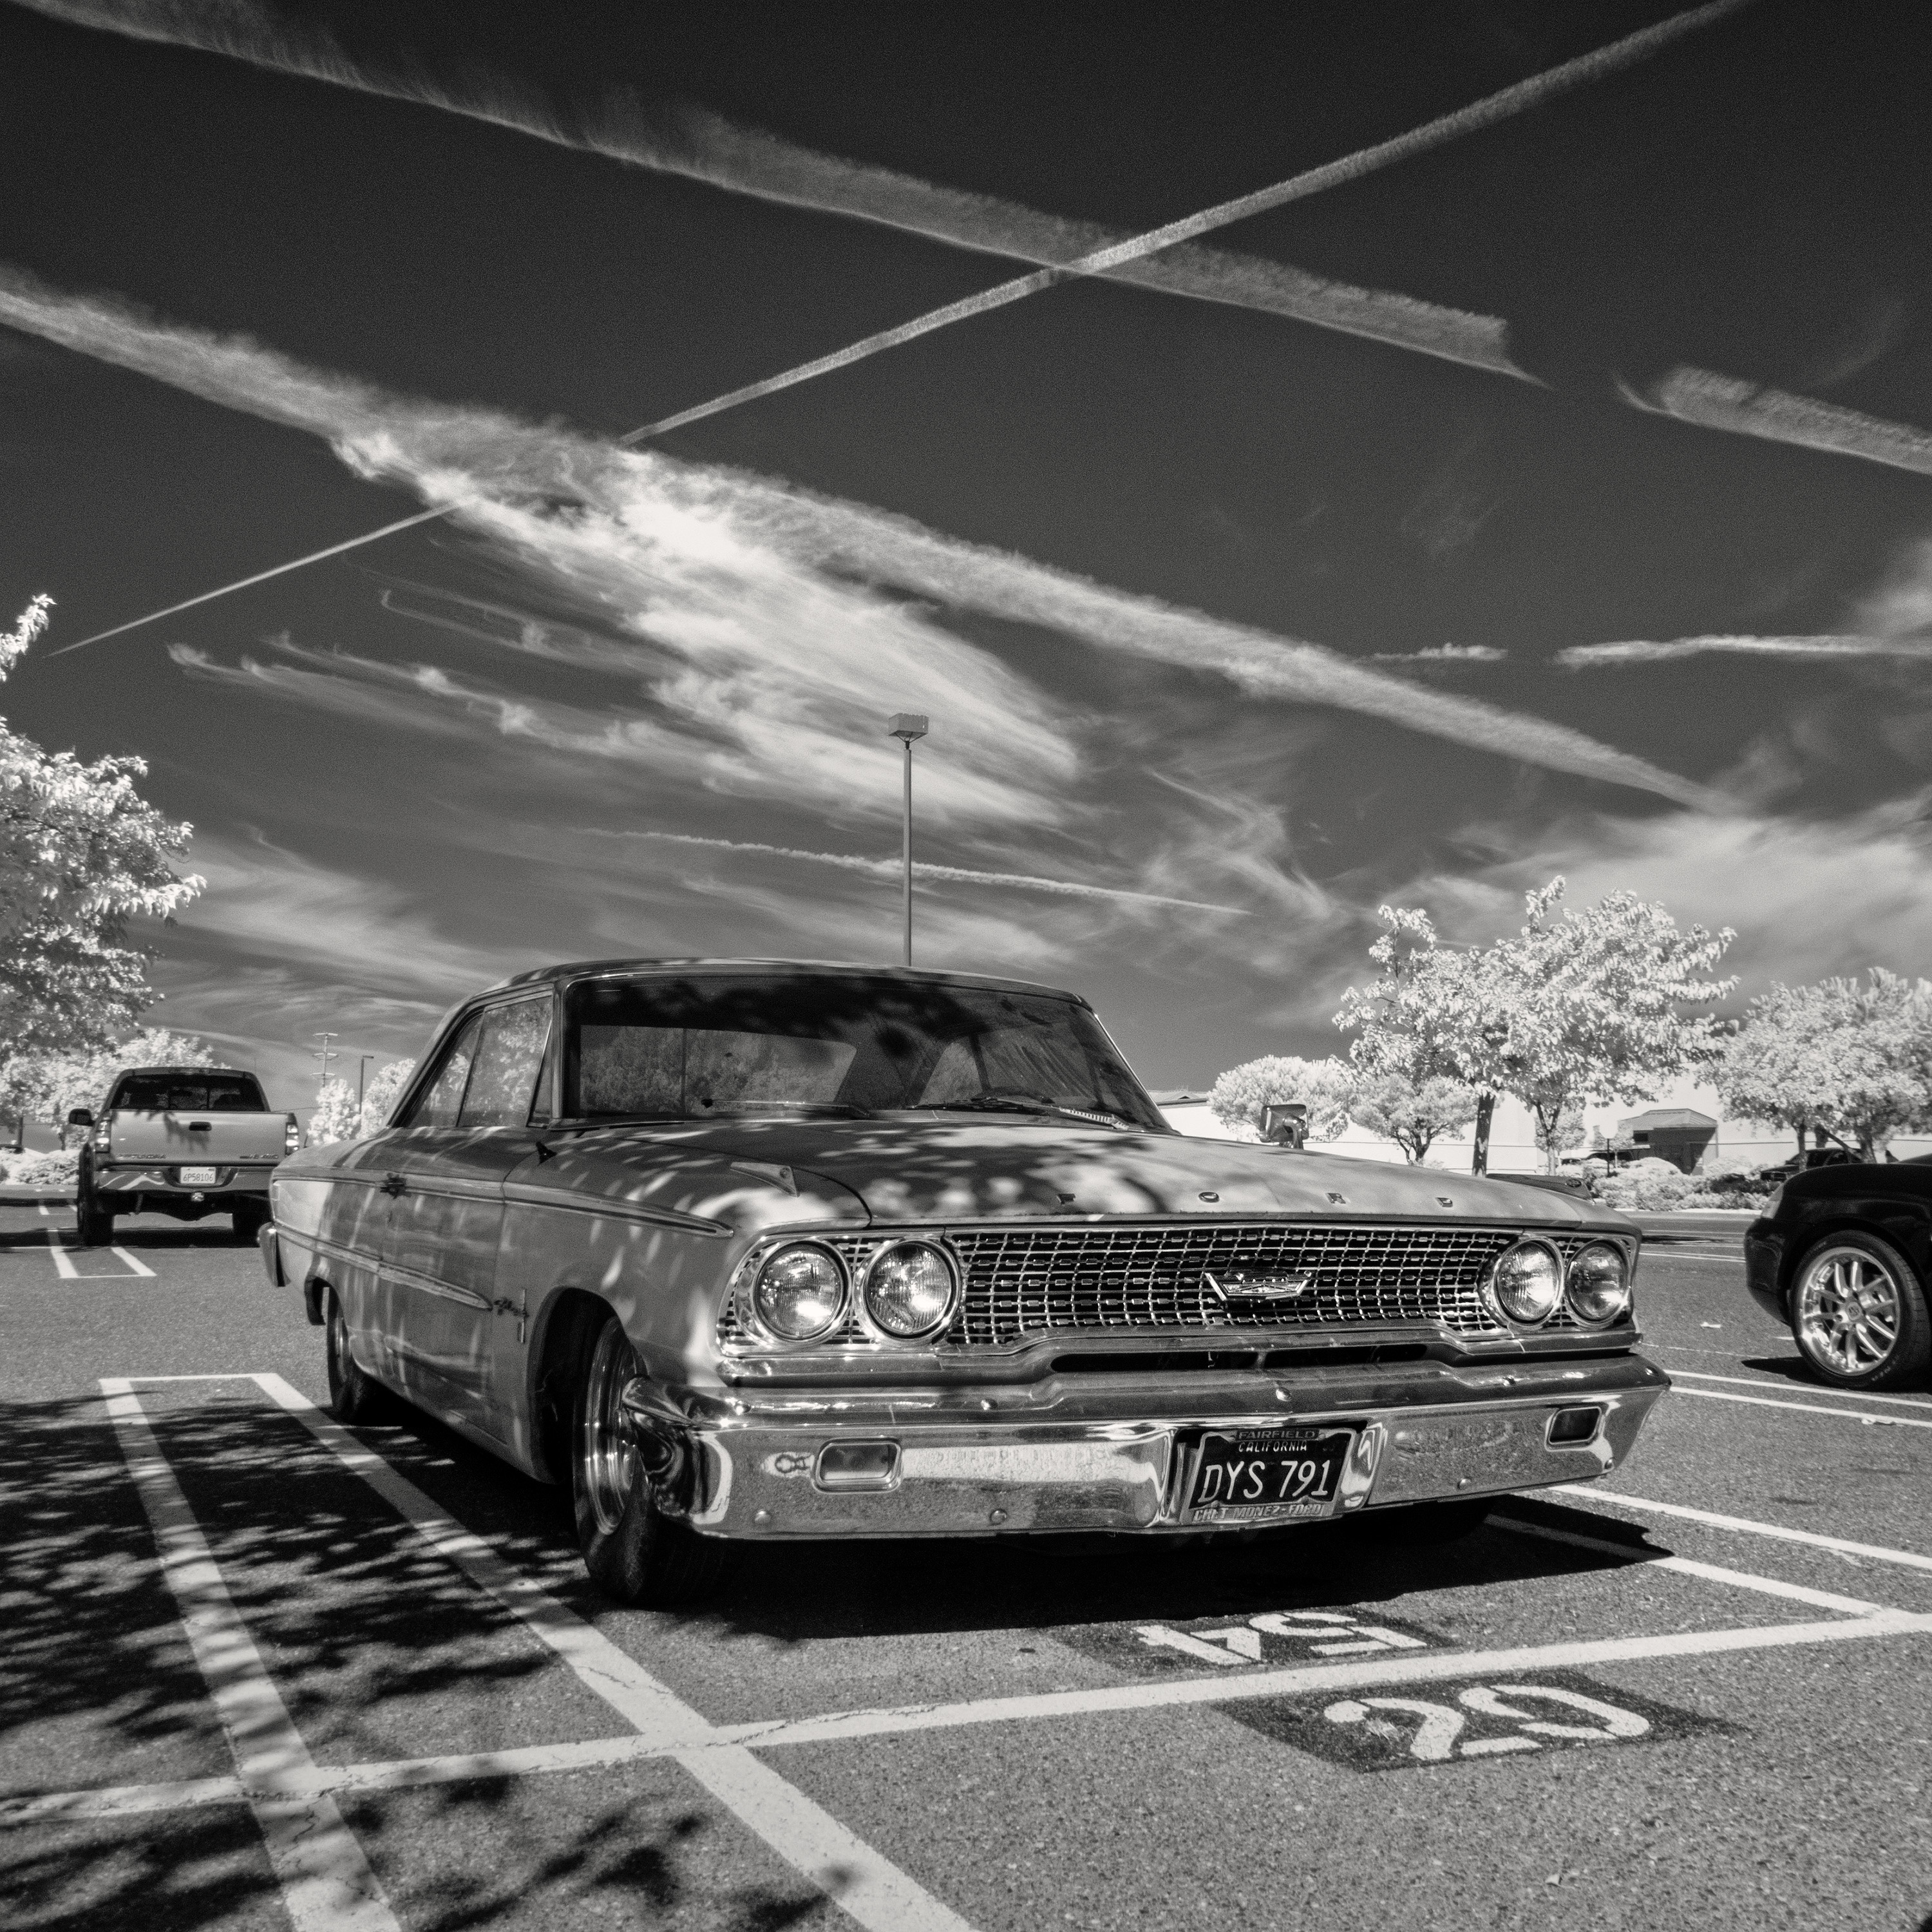
black and white, car, vehicle, black, galaxy, monochrome, vintage car, ford, classic, infrared, land vehicle, monochrome photography, automobile make, automotive design, luxury vehicle